Mersin Talim Yurdu

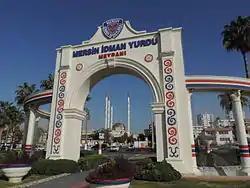
Mersin İdman Yurdu park, a part of Mersin coastal park reserved for Mersin İdman Yurdu, with view to Muğdat Mosque

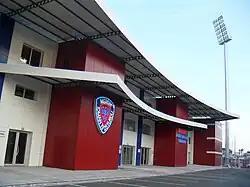
Tevfik Sırrı Gür Stadium

Mersin İdman Yurdu is one of the oldest clubs of the Mediterranean region. The club was founded on 16 August 1925 as Mersin Gençlerbirliği (English: "Mersin Youth Union") during a meeting between Edip Buran and his friends İbrahim Yekta, Fevzi Serdengeçti, Asım Güler, Muhip Batıbeki, Necati Salim, Lütfi Resimci, Sami İstanbullu, Hayri Güntekin, Hakkı Cemal Üçer, Hasan Tahsin, and Mustafa Lütfi. Their aim was to provide Mersin's youth with activities to fill their spare time with sports during long, hot summer days in Mersin. Later, the club obtained a license with the participation of other founders, namely İbrahim Bigam, İhsan Dağıstan, Hamit Abey, Rauf Süleymaniyeli, Semih Can, Ömer, Cevdet Türkmenli, Kazım Kırzade, and Muharrem Yeğin.